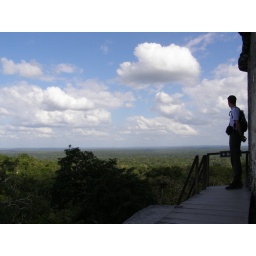
It's worth the climb. And Brent saw a monkey in the trees below.